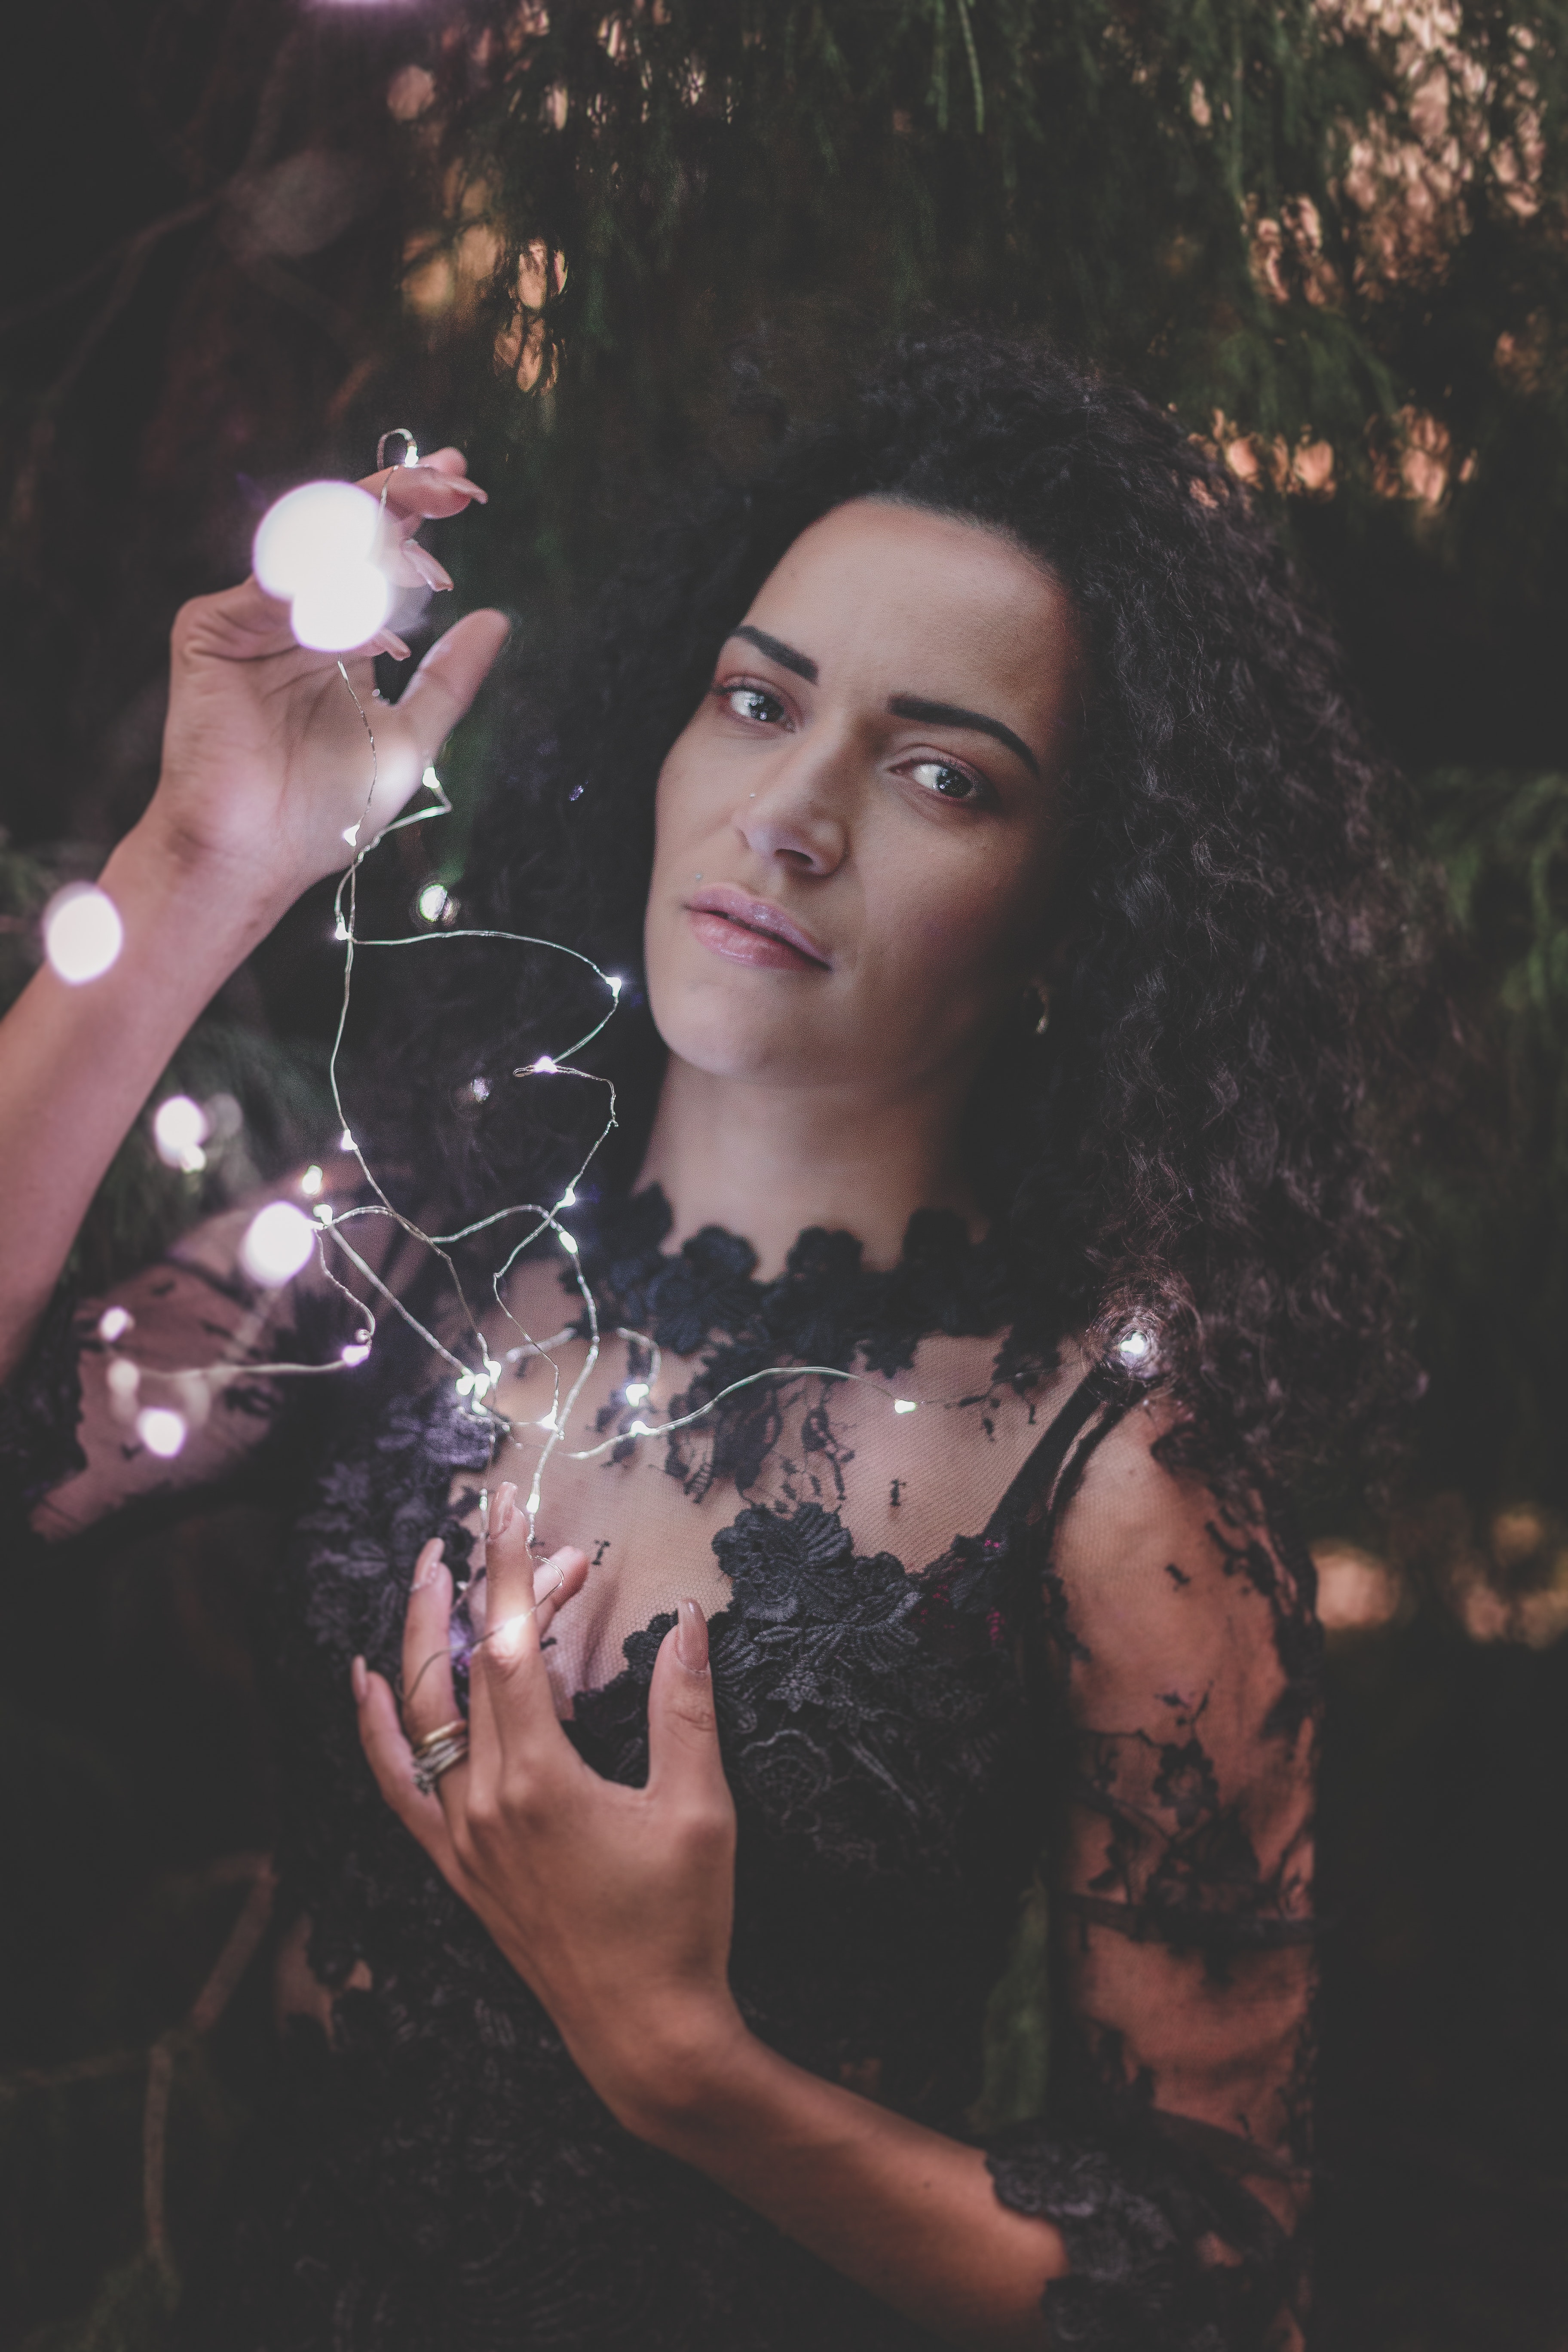
beauty, lip, fashion, photography, hand, black hair, brown hair, photo shoot, long hair, flower, portrait, smoking, formal wear, flash photography, gesture, smoke